No Trace (1950 film)

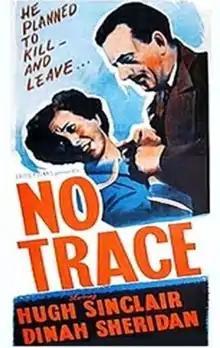

No Trace is a 1950 British second feature crime film directed by John Gilling and starring Hugh Sinclair, Dinah Sheridan and John Laurie. It was written by Gilling, Robert S. Baker and Carl Nystrom. A crime writer murders a blackmailer, and is then asked to help solve the case by the police.